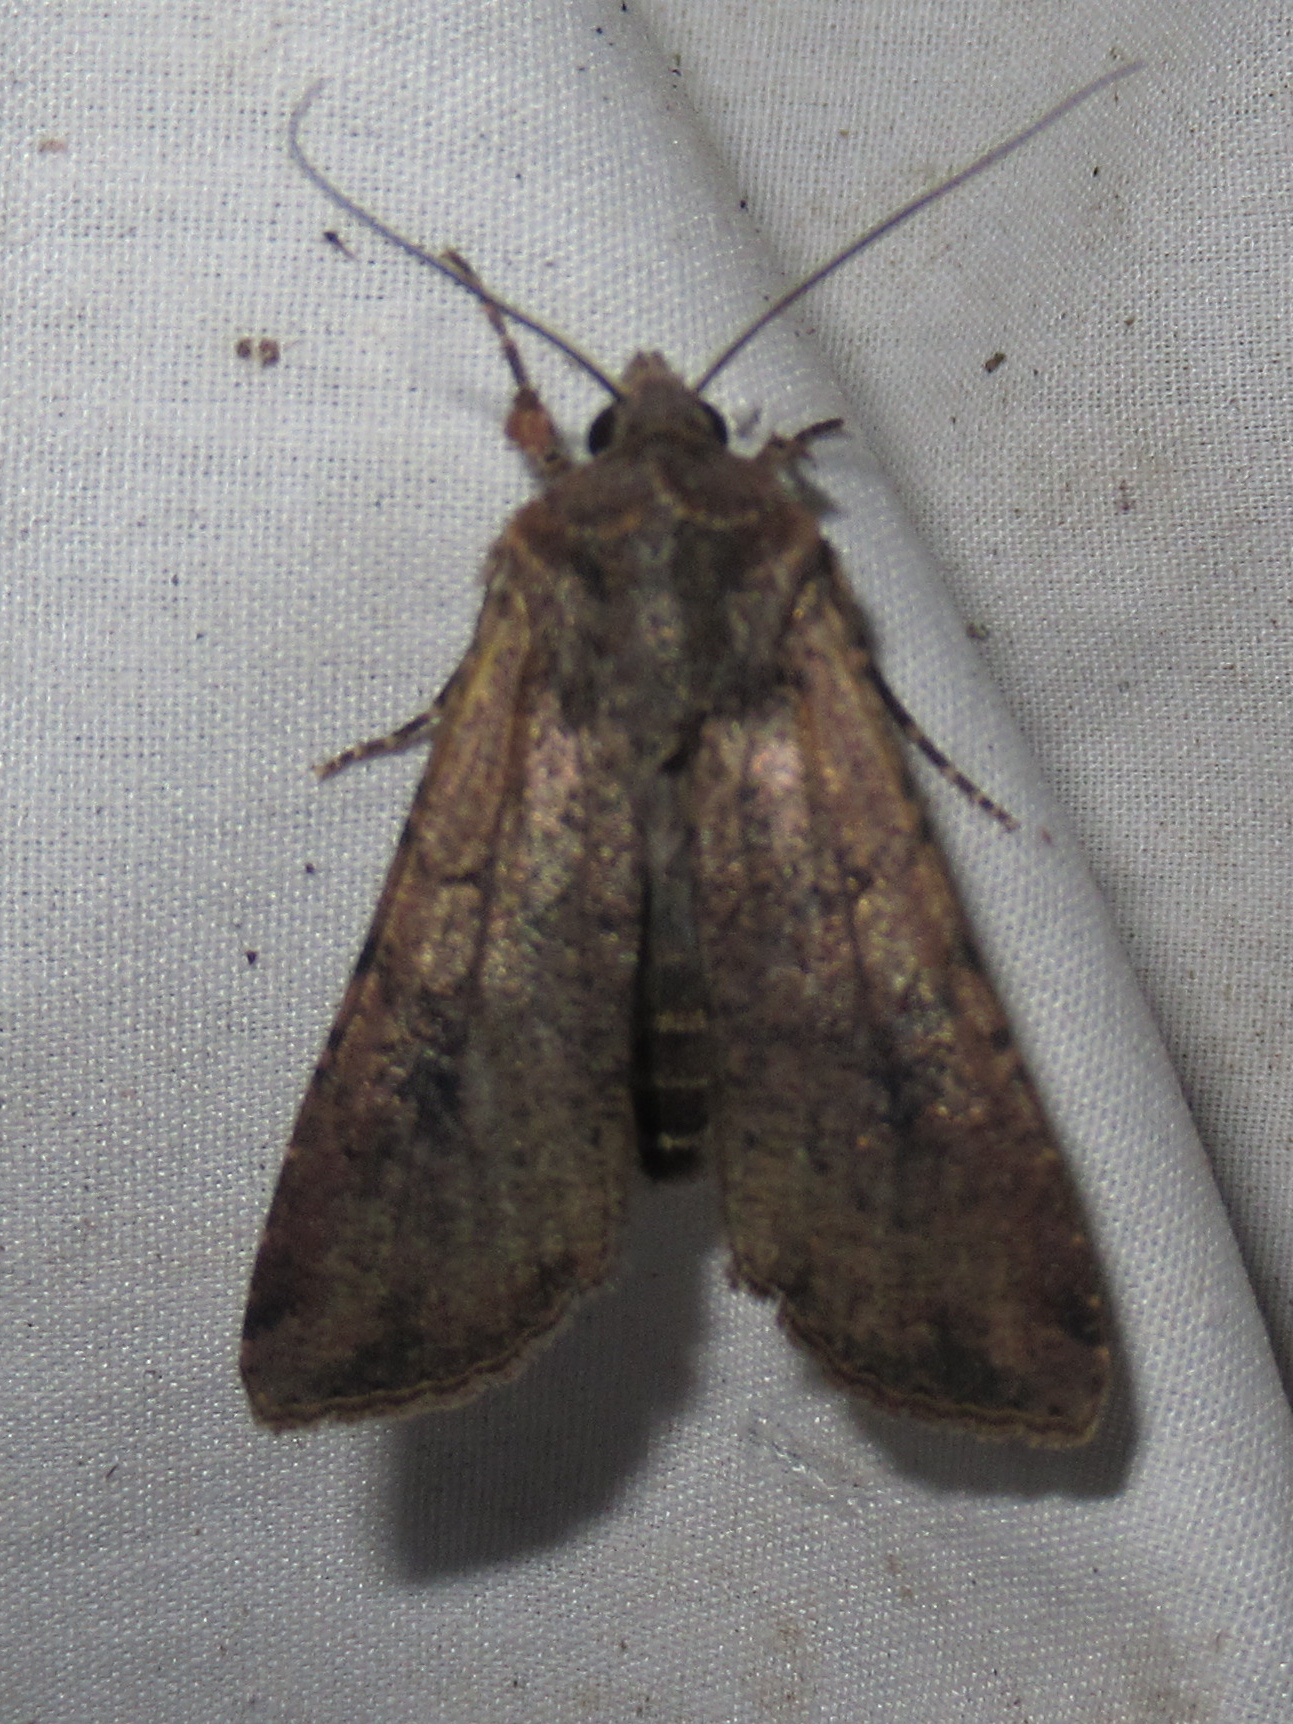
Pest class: cutworms